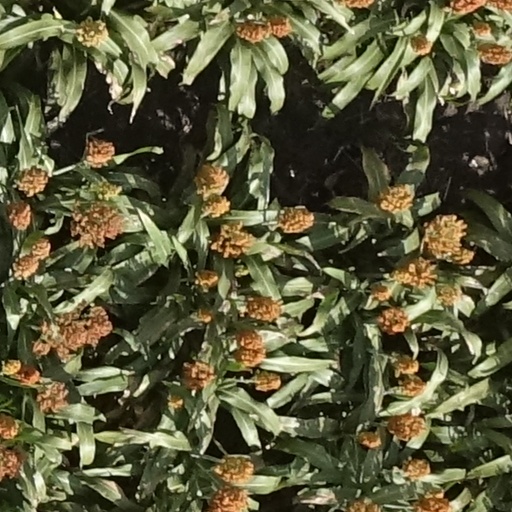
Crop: sorghum